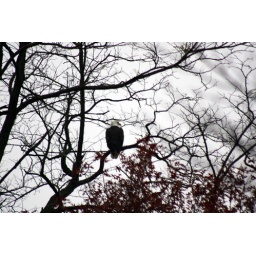
eagle just sitting in a tree over looking the lake. I need to get a bigger lens